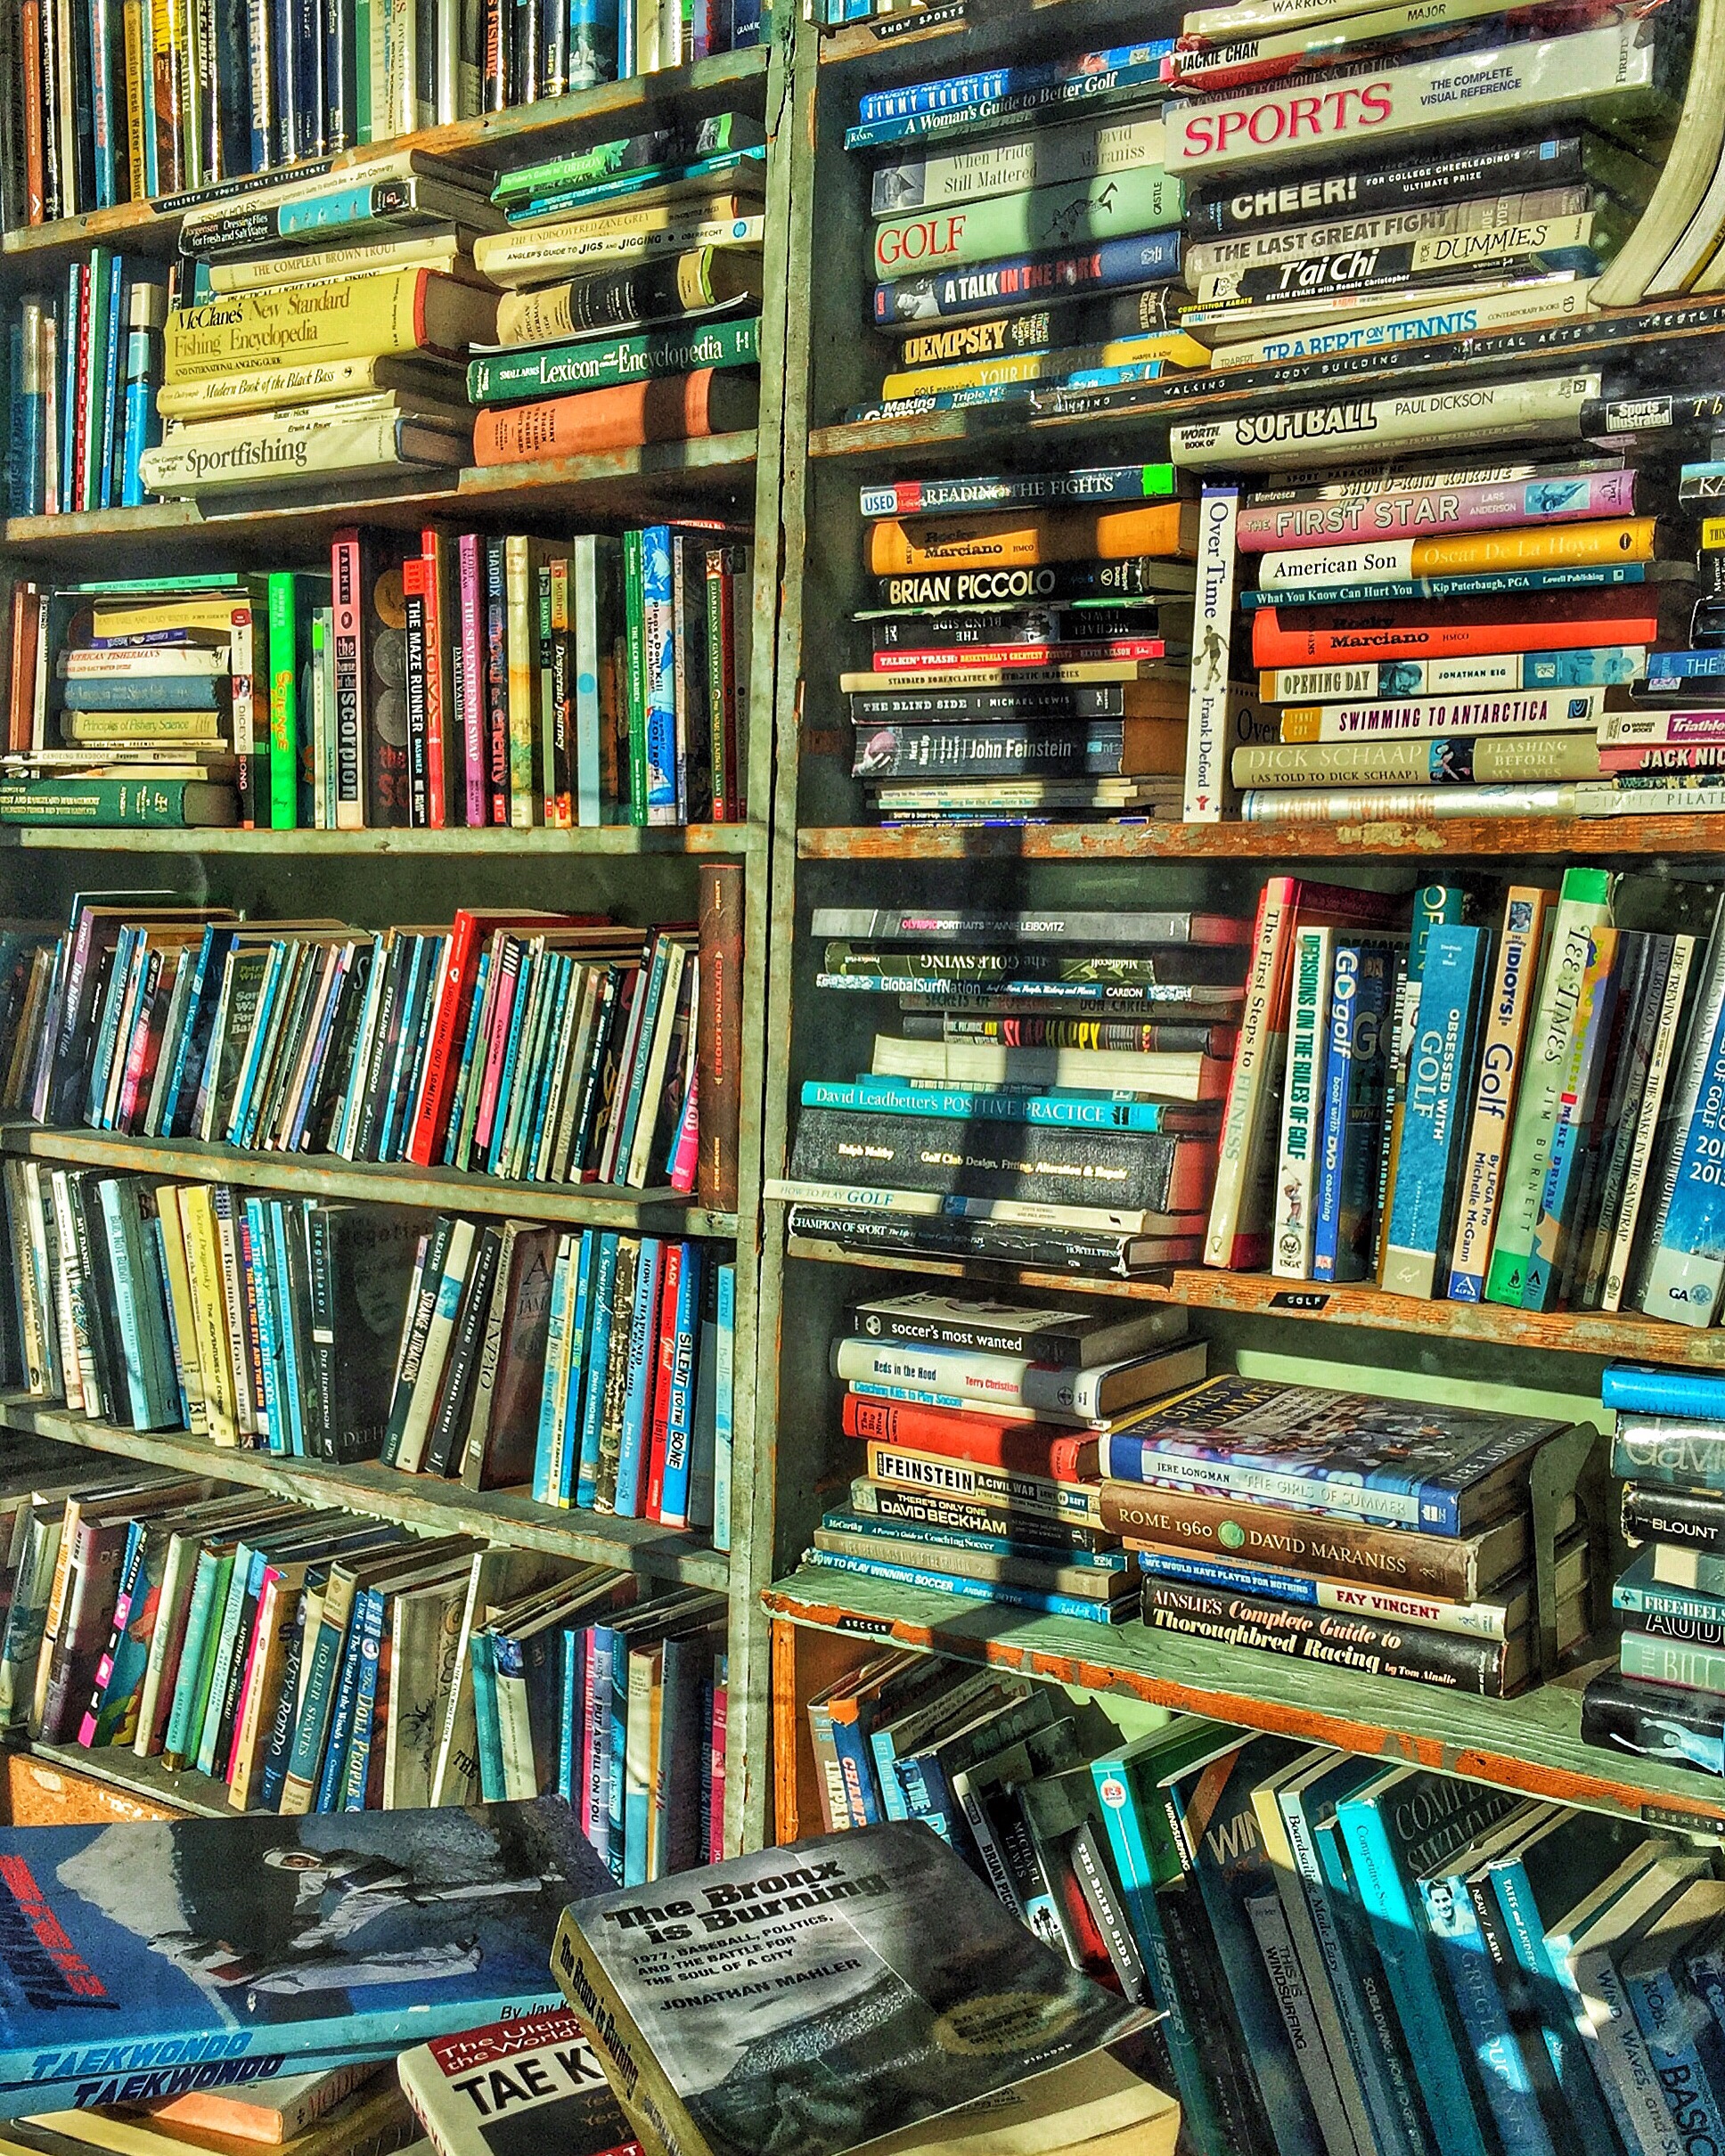
iphone, smartphone, book, street, sunlight, window, downtown, store, shadow, furniture, fiction, library, books, snapseed, images, 6, plus, iphoneography, comics, southwest, oregon, portland, ian, sane, phoneography, app, stark, 3rd, cameronsbooksmagazines, illuminatingreads, personal computer hardware, bookselling